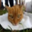
Label: cat